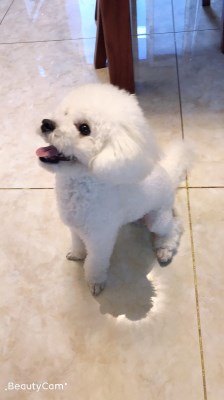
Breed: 3083-n000117-Bichon_Frise